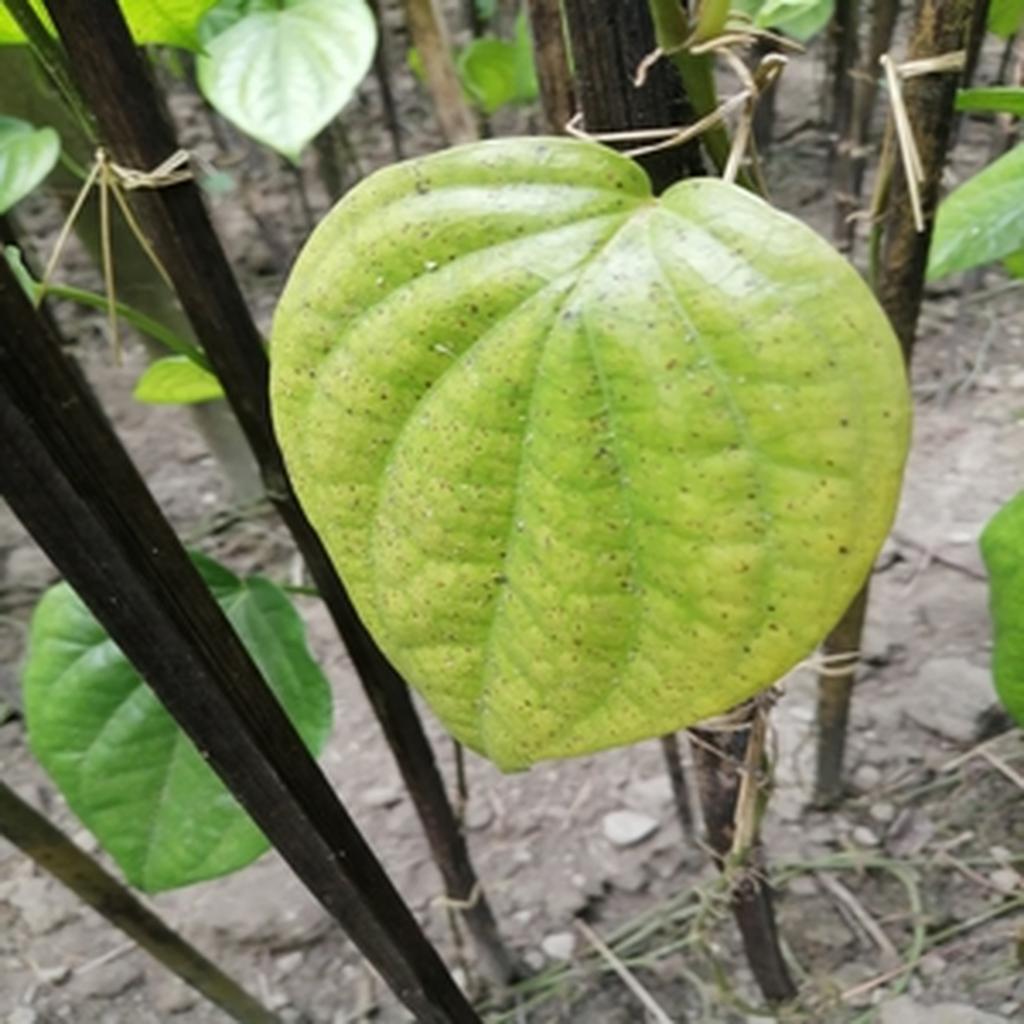
Label: Leaf_Spot